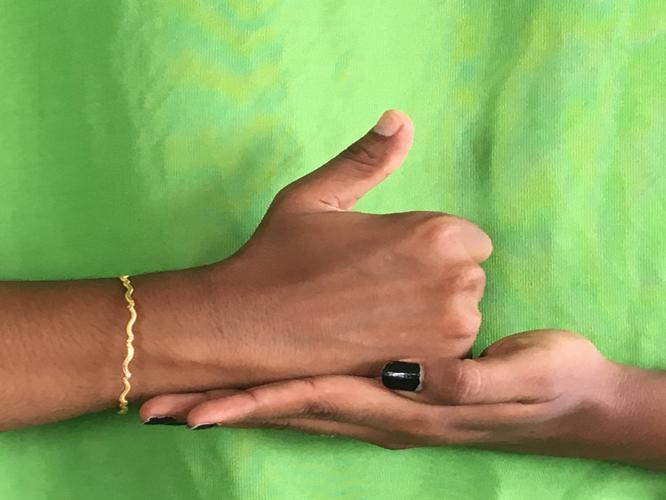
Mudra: Shivalinga
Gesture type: double_hand